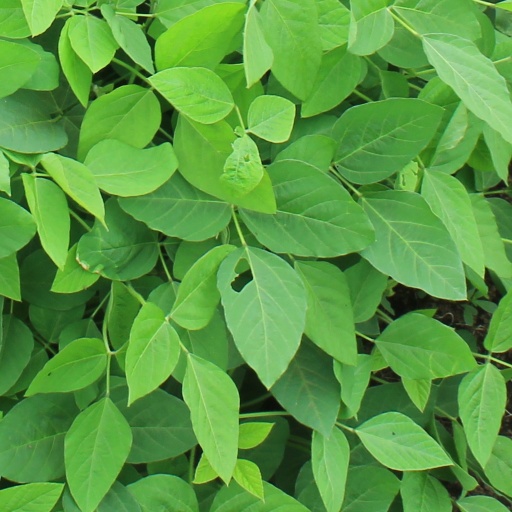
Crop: soybean